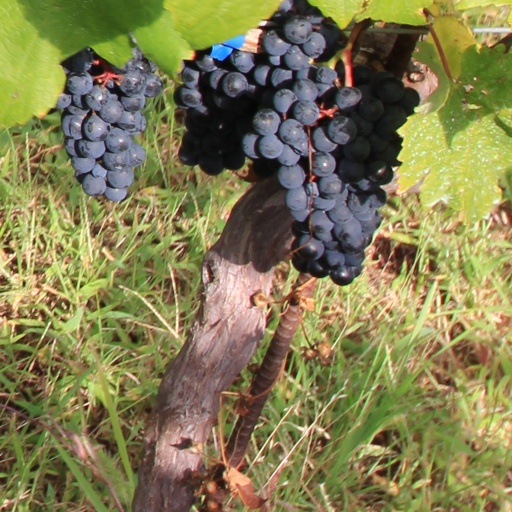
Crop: grape